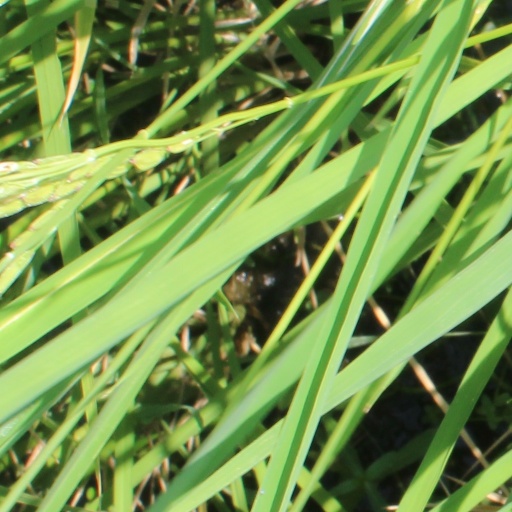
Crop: rice